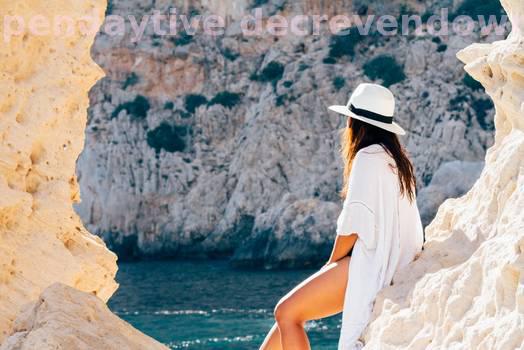
Label: Watermark